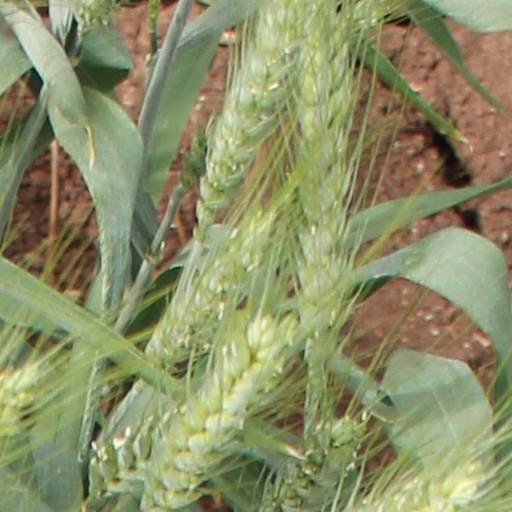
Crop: wheat